Upton Hall, Merseyside

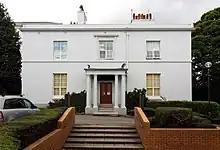
Upton Hall.jpg

Upton Hall is a large manor house on the peninsula known as the Wirral, in the village of Upton in Merseyside, England (historically, the hall was in the county of Cheshire). The owner of the hall was styled the Lord of the Manor and also known as the Squire.